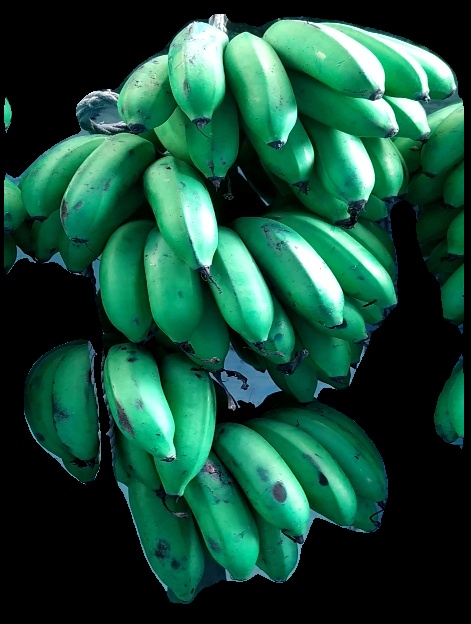
Variety: rasbale
Grade: grade2